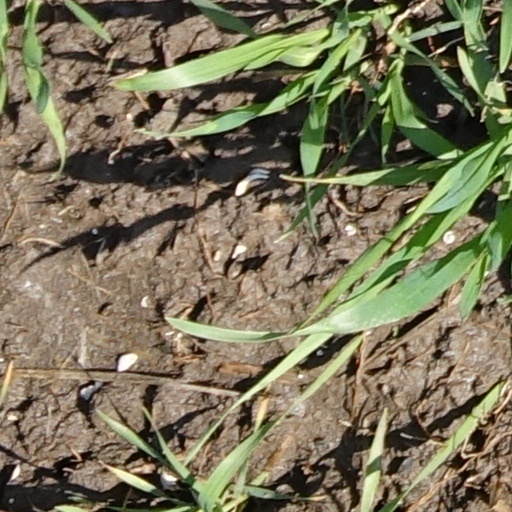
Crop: wheat